Ferrari 375 MM

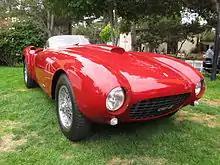
Ferrari 375 MM Spyder

Although intended for the Mille Miglia, the 375 MM was also raced with limited success in the Carrera Panamericana, scoring fourth place in 1953 and finishing second in 1954. Other major successes in 1953 included overall wins at Spa 24 Hours, driven by Giuseppe Farina and Mike Hawthorn duo, 12 Hours of Pescara with Hawthorn and Umberto Maglioli and 12 Hours of Casablanca, won by Farina and Piero Scotti. The 375 MM with Alberto Ascari and Luigi Villoresi, was contesting the 1953 24 Hours of Le Mans alongside its 4.1-litre siblings, to no avail due to a clutch problems. In the 1000 km Nürburgring race of 1953, the 375 MM scored another victory with Giuseppe Farina, this time aided by Alberto Ascari. This race along with Spa 24 Hours counted towards the 1953 World Sportscar Championship, won for Ferrari in due honour to the 375 MM.